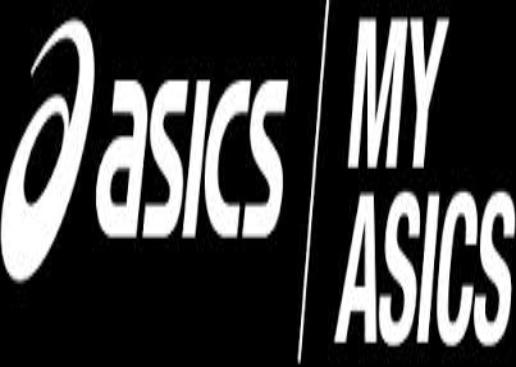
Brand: Asics
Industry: Sports